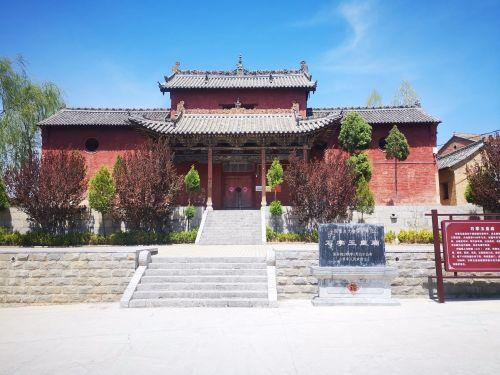
地标名称：石掌玉皇庙
所在城市：晋城市·陵川县